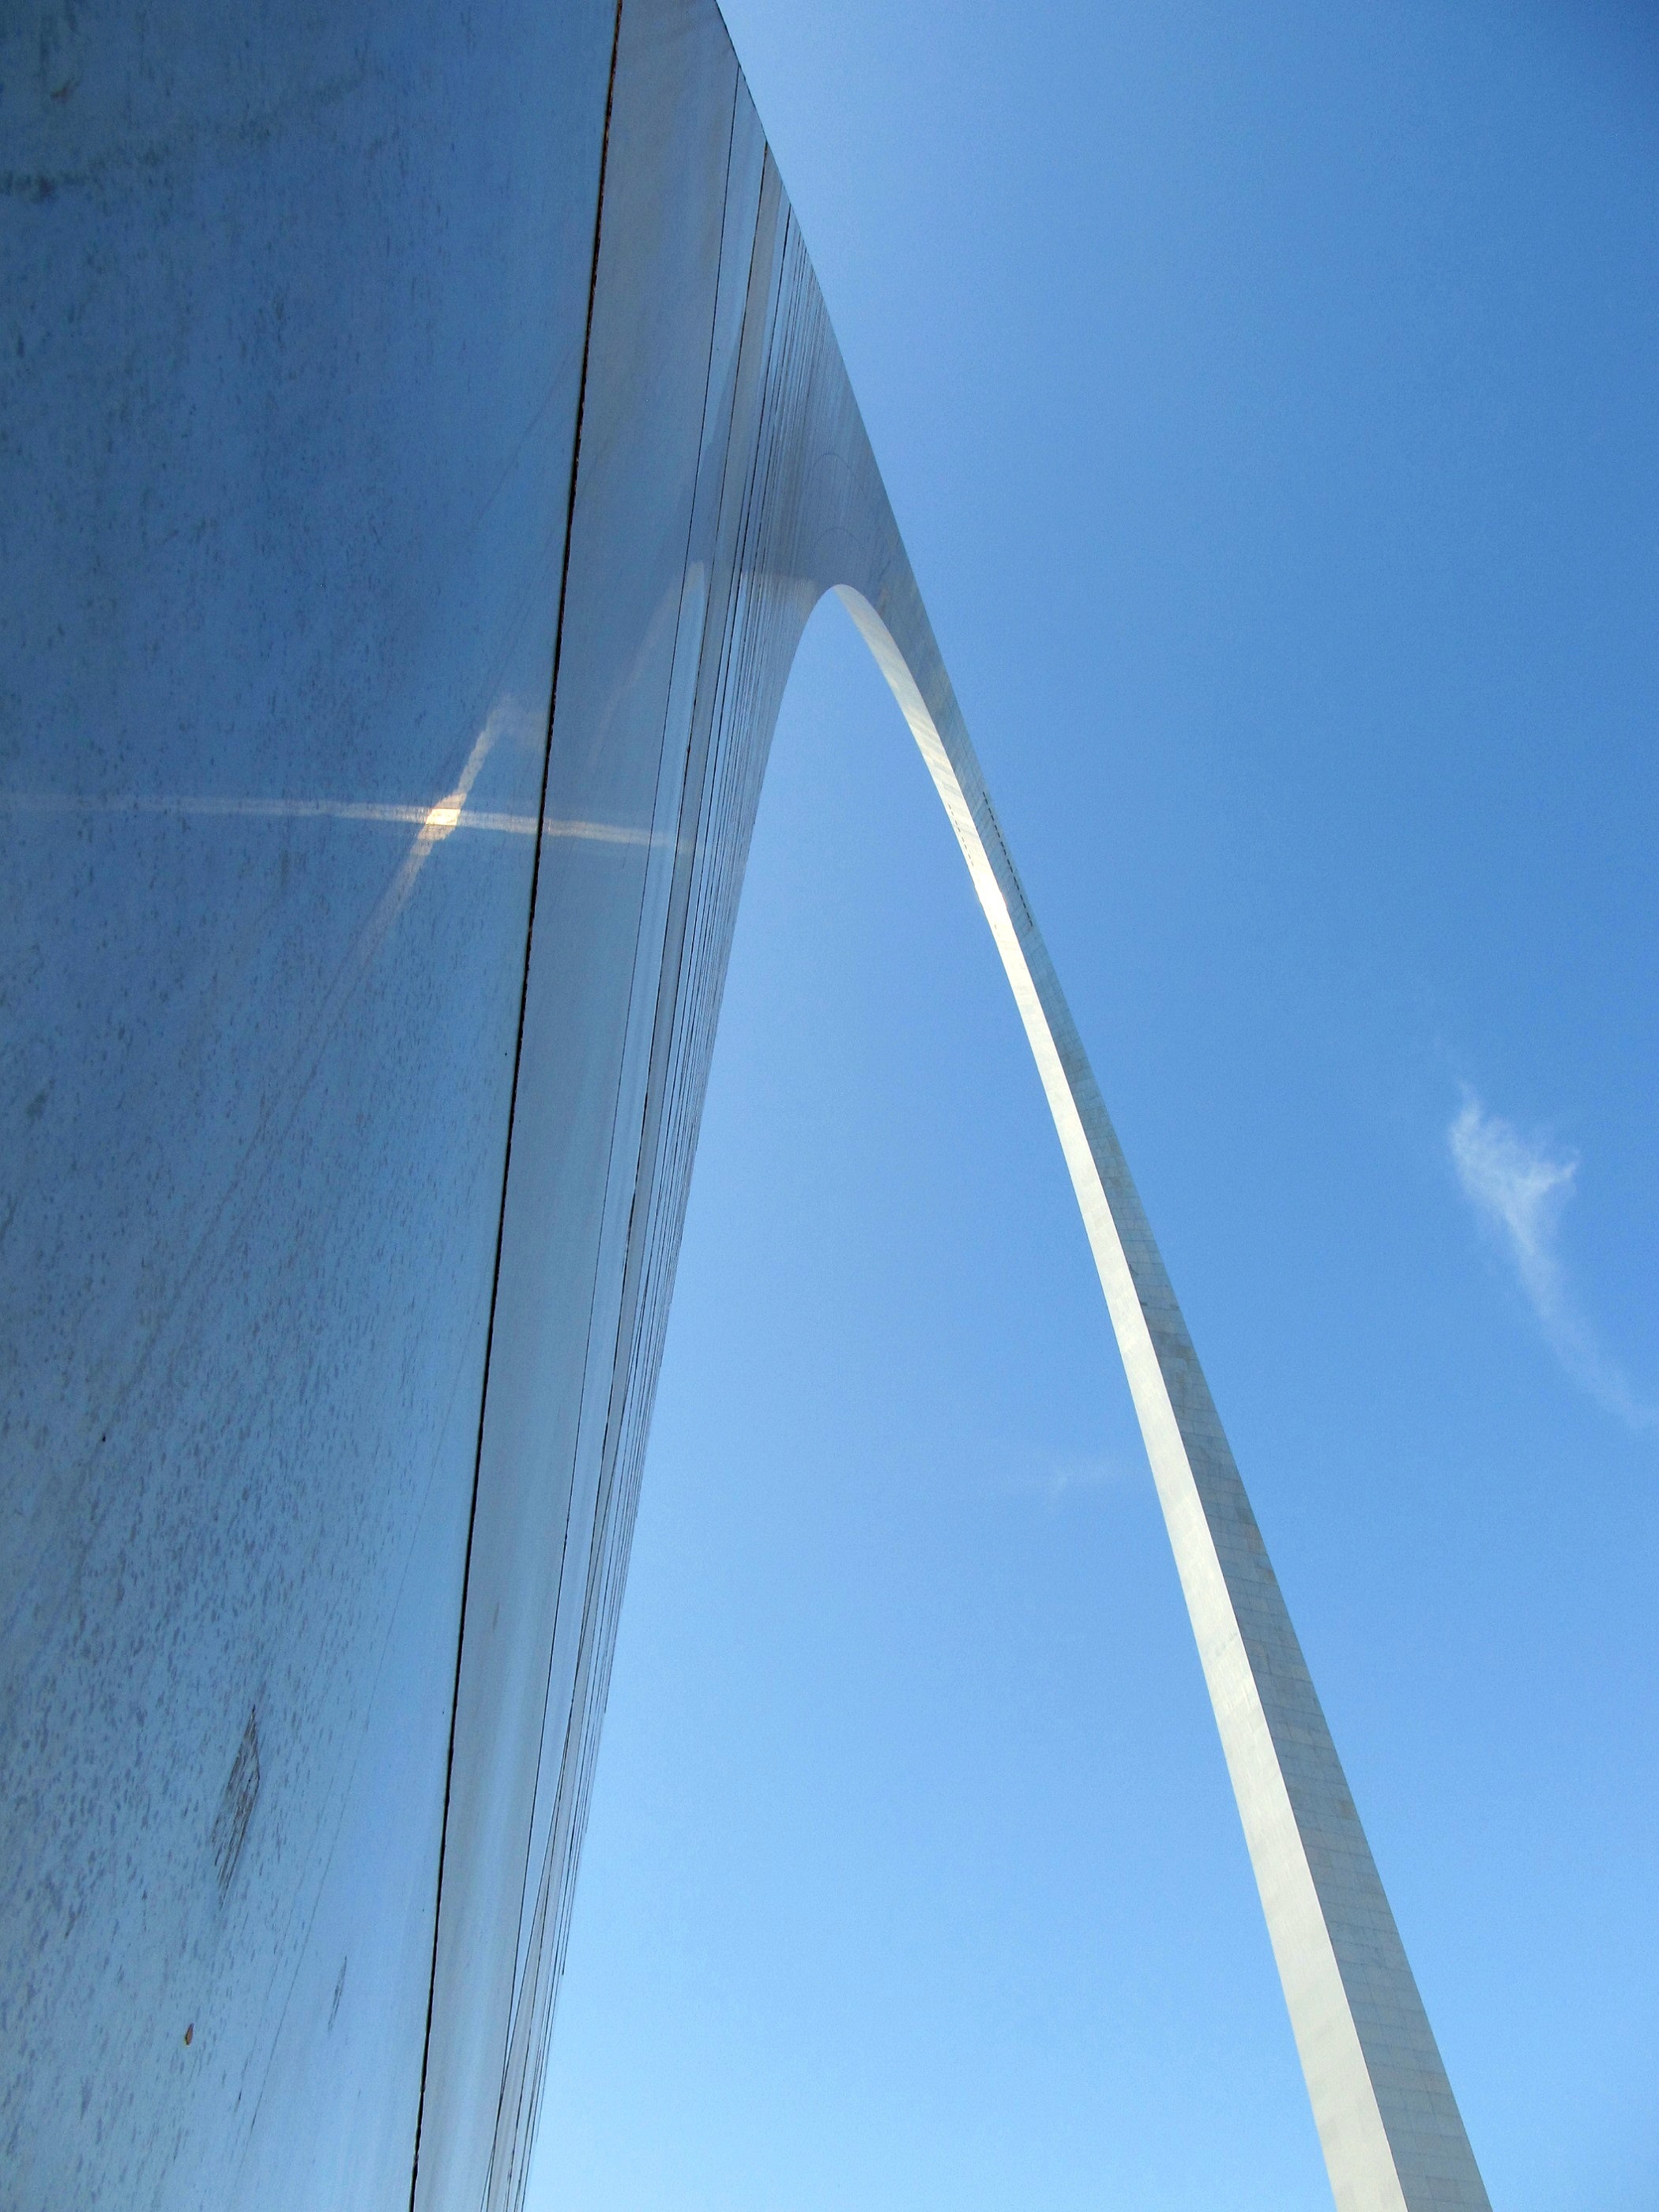
wing, architecture, structure, sky, bridge, skyscraper, urban, monument, downtown, arch, line, curve, symbol, mast, metal, usa, america, landmark, blue, doorway, memorial, west, mississippi, jefferson, cable stayed bridge, expansion, gateway to the west, gateway arch, saint louis, eero saarinen, neo expressionist